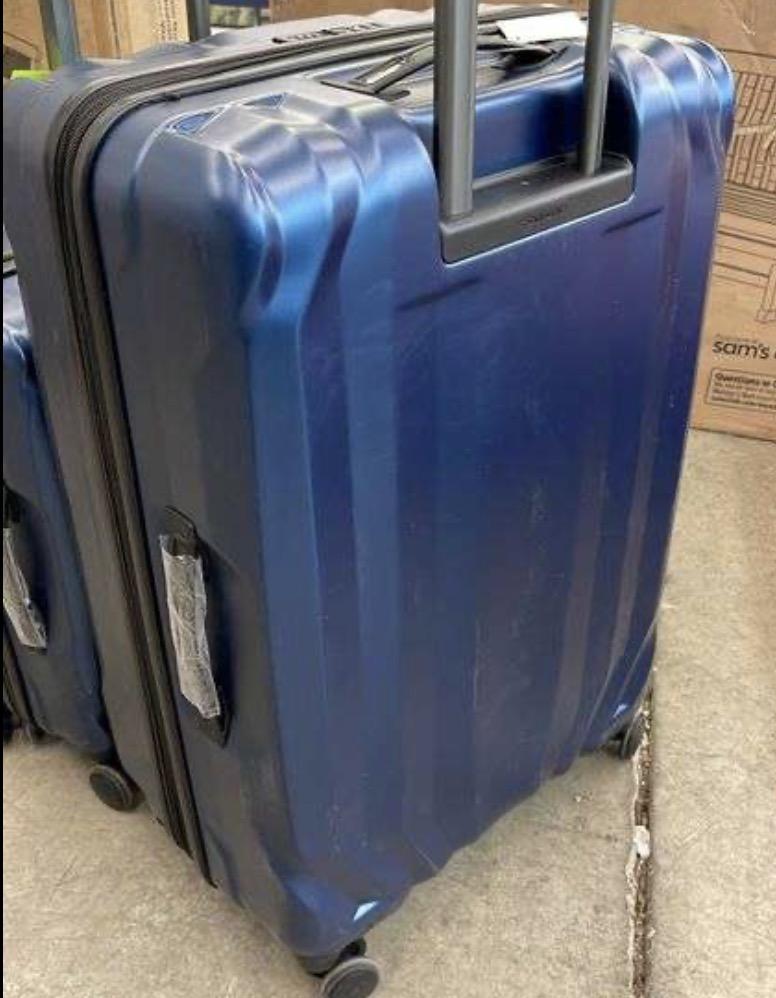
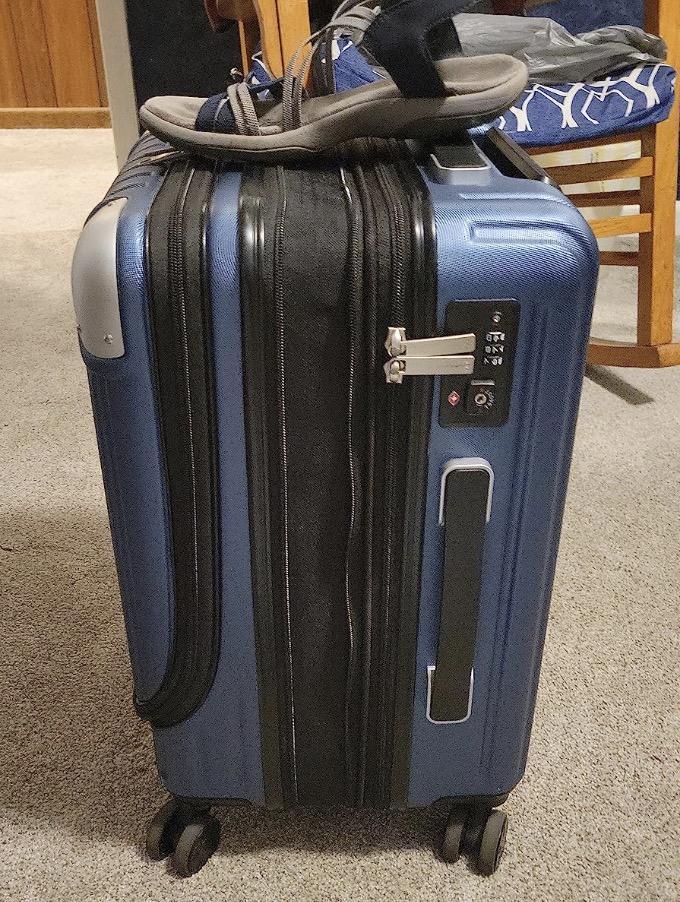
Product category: items_tea
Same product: no